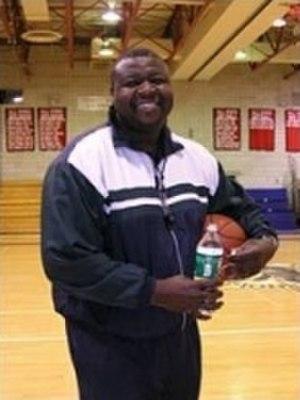
Cornelius Allen « Corny » Thompson, né le 5 février 1960, à Middletown, dans le Connecticut, est un ancien joueur et entraîneur américain de basket-ball. Il évolue au poste d'ailier fort.